Cochiti, New Mexico

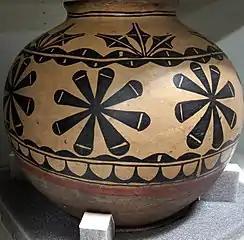
Cochiti Pot with black motif on buff clay body

Potters of Cochiti and Kewa Pueblo (formerly Santo Domingo Pueblo) have made traditional pots for centuries, developing styles for different purposes and expressing deep beliefs in their designs. Since the early decades of the 20th century, these pots have been appreciated by a wider audience outside the pueblos. Continuing to use traditional techniques, in the late 20th and early 21st centuries, potters have also expanded their designs and repertoire in pottery, which has an international market.